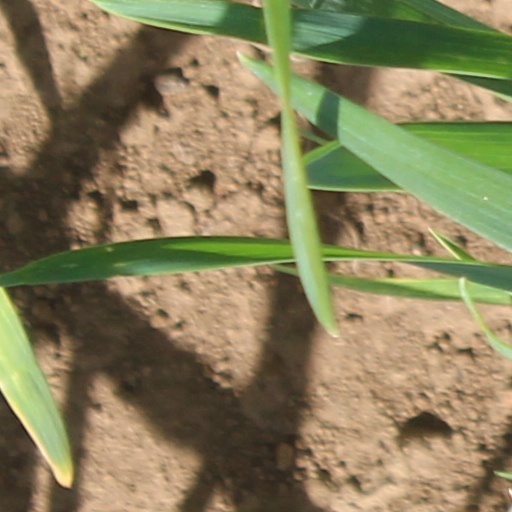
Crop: wheat